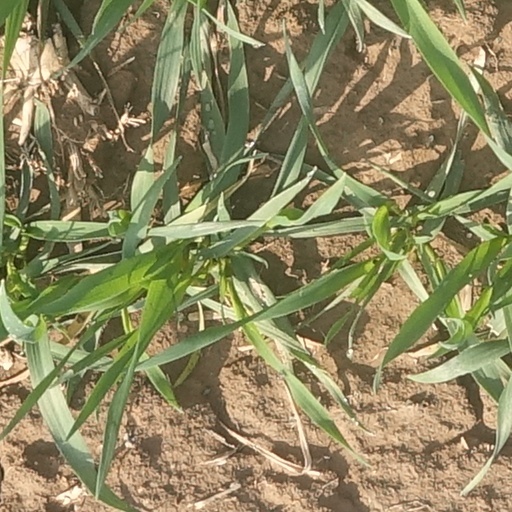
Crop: wheat